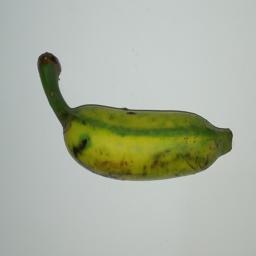
Ripeness: Green